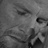
Emotion: sad